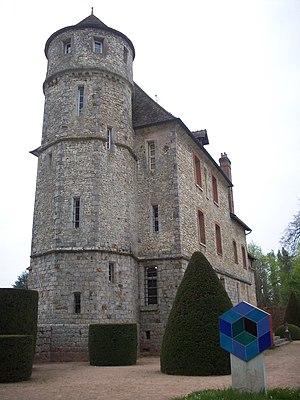
Château de Vascœuil.
Jef Friboulet, né Émile Jean Jules Friboulet le 11 novembre 1919 à Fécamp et mort le 13 mai 2003 à Fécamp, est un peintre, lithographe et sculpteur français.